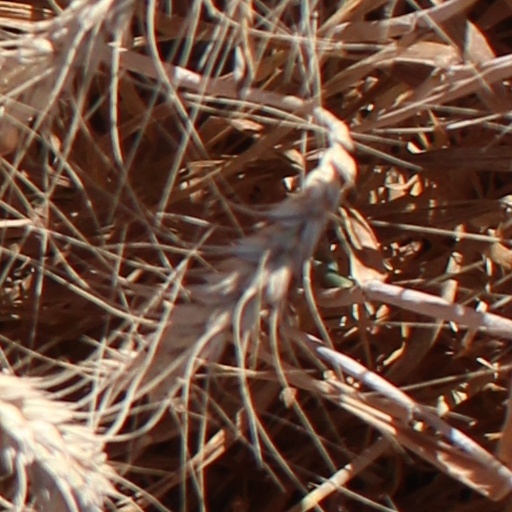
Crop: wheat